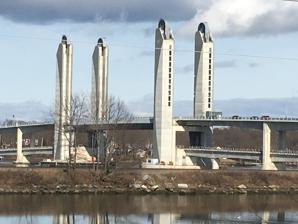
Building: Sarah Mildred Long Bridge
Country: United States of America
Year built: 1940
Bridge between Portsmouth, New Hampshire, and Kittery, Maine Sarah Mildred Long Bridge Seen from the New Hampshire side Coordinates 43°05′12″N 70°45′40″W / 43.086624°N 70.761052°W / 43.086624; -70.761052 Carries US 1 Byp. Crosses Piscataqua River Locale Portsmouth, NH , and Kittery, ME Official name Sarah Mildred Long Bridge Owner NHDOT & MaineDOT Maintained by Maine-New Hampshire Interstate Bridge Authority Characteristics Design Concrete lift bridge Total length 2,800 feet (850 m) Longest span 300 feet (91 m) No. of lanes Two Rail characteristics No. of tracks One Track gauge Standard History Designer Hardesty & Hanover Engineering design by Figg Engineering Constructed by Cianbro Corp. Opened March 30, 2018 Location The Sarah Mildred Long Bridge is a lift bridge spanning the Piscataqua River between Portsmouth, New Hampshire , and Kittery, Maine , carrying traffic of U.S. Route 1 Bypass . An original bridge by the same name was in operation from 1940 until 2016. A replacement span opened in March 2018. History The original Sarah Mildred Long Bridge was the third span to carry motor vehicle traffic between Maine and New Hampshire at Portsmouth, replacing a river crossing at its location dating from 1822. The bridge was the direct result of the work of the Maine-New Hampshire Interstate Bridge Authority, which had been formed in 1937. The major goal of the bridge project was to relieve congestion in downtown Portsmouth and Kittery, where U.S. Route 1 crossed the river via the Memorial Bridge , which had opened in 1923. The bridge was completed in 1940, a decade and a half before the United States embarked on construction of an ambitious Interstate Highway System . Original bridge The original Sarah Mildred Long Bridge, as seen from Kittery, ME Coordinates 43°05′09″N 70°45′39″W / 43.0859°N 70.76091°W / 43.0859; -70.76091 Carries US 1 Byp. Crosses Piscataqua River Locale Portsmouth, NH , and Kittery, ME Official name Sarah Mildred Long Bridge Maintained by Maine-New Hampshire Interstate Bridge Authority ID number 021702510010800 Characteristics Design Steel truss lift bridge Total length 854.7 m (2,804 ft) Width 9.1 m (29.9 ft) Clearance above 5.09 m (16.7 ft) Clearance below 41 m (134.5 ft) (Lift span open) History Opened November 8, 1940 Closed August 24, 2016 Statistics Daily traffic 14,000 (2014) 14,900 (1990) Location The original Sarah Mildred Long Bridge was a double-deck truss bridge , with a road deck above and a railroad bed below. Upon its dedication in 1940 the structure was simply known as the Maine-New Hampshire Bridge , later the Maine-New Hampshire (Interstate) Bridge . It was renamed in 1987 to honor Sarah Mildred Long, a 50-year employee of the Maine-New Hampshire Interstate Bridge Authority who rose from a secretary at its creation in 1937 to executive director. [ when? ] The bridge featured two separate movable spans, the central auto-bearing main lift and a retractable bridge for rail traffic near the Kittery shore. When not in use, the rail span lifted up and retracted south atop its own tracks inside the trusswork. The main span lifted on an as-needed basis for ocean-going commercial traffic, and on a varying set schedule for recreational craft unable to pass beneath the rail span, which was left in an open position by default to accommodate small boats and minimize interruption of auto traffic caused by raising the lift. From 1960 until 1972, the U.S. Route 1 Bypass filled a gap in Interstate 95 , linking traffic traveling the otherwise unconnected New Hampshire Turnpike and Maine Turnpike . Although most of the bypass is four lanes wide, the bridge had only a three-lane roadbed, with traffic on the center lane originally switching direction depending on load. This, combined with being a drawbridge, placed the bridge far below Interstate Highway standards . The turnpikes, and I-95, did not directly connect until the opening of the "high level" Piscataqua River Bridge and the extensions of I-95 leading to it in the early 1970s. In the decades leading to the bridge's closure, vehicular traffic had been reduced to just two lanes. On October 12, 1989, a worker was killed when he was riding on a counterweight as the bridge closed and he was crushed against the bridge's superstructure. On April 1, 2013, a large tanker struck the bridge, causing severe structural damage and leading to a temporary closure of vehicular traffic. As the original Memorial Bridge had been closed in October 2011 and its replacement was under construction, the Piscataqua River Bridge was the only bridge between Kittery and Portsmouth remaining open. The bridge was repaired and re-opened to vehicle traffic on May 13, 2013. On August 21, 2016, the bridge became stuck in the closed position due to a mechanical failure after a shift in one of its trunnions caused a sheave and thrust block in the south tower to jam. On August 22, officials managed to partially raise the main span to allow shipping to pass under, which is given priority by federal law over road traffic. It was deemed unsafe to resume regular lifting, and with NHDOT and MaineDOT officials determining repairs would cost $1 million and take at least six weeks (and permanent closure just four weeks after the earliest possible re-opening), a decision was made to leave the span partially open until demolition. The premature closure of the bridge was announced on August 24, 2016. Major demolition began with the overnight removal of the center span on October 14, 2016. Removal of the bridge's towers followed, with a goal of removing both towers by November 18, 2016, completed in April 2017. Railroad The railroad track that ran across the bridge was originally part of the Boston & Maine Railroad , which connected to South Berwick, Maine , via an easement that is now Maine Route 236 . In addition to replacing a vehicular span, the bridge absorbed the traffic of a railroad trestle located just upriver which had collapsed on September 10, 1939. It had been weakened when a caisson used in the construction of the new bridge dragged its anchor cables, which pulled out several of the trestle's bents, [ clarification needed ] sending B&M engine No. 3666 and a baggage car to the bottom of the river, where they remain. The tracks led to Kittery Junction, at which point one route split off towards York, Maine , on the York Harbor and Beach Railroad, while the other fork led to the Portsmouth Naval Shipyard in Kittery. The York Harbor and Beach branch was abandoned in 1925, leaving only the shipyard branch still in service. That branch is primarily used for the transportation of nuclear materials. Present bridge Construction of a $158.5 million replacement bridge began in January 2015, scheduled to open to traffic in September 2017. The original bridge had been set to close in November 2016, but was moved up to August 21, 2016, by a mechanical problem that would have cost $1 million to repair. The new structure was designed by a joint venture of Hardesty & Hanover and Figg Engineering and constructed by Cianbro Corp . Rather than being constructed of structural steel, the bridge employs cantilevered , post-tensioned concrete spans, allowing eleven fewer piers than the original and an improved ability to absorb ship impact. Its vertical clearance of 56 feet (17 m) when closed to " IC -standard" is approximately 35 feet (11 m) higher than the original bridge, allowing an estimated 68% fewer openings. The bridge deck also has wider shoulders for bicycle lanes. An award of $25 million was made by the U.S. Department of Transportation for the railroad portion of the work, reflecting its role in supporting the Portsmouth Naval Shipyard downriver. The result is a dual-purpose single 300-foot (91 m) lift span with an integrated set of rails, which lowers to railroad level when rail traffic must cross. The new bridge was scheduled to open on September 1, 2017, but construction delays pushed this back into 2018. Maine and New Hampshire's DOT officials maintain the bridge was "commissioned" in late January 2018 following several simulated lifting scenarios, allowing the states to take possession. The replacement bridge was officially opened on March 30, 2018. In March 2019, the project was recognized as New Hampshire's most outstanding engineering achievement of the prior year by the American Council of Engineering Companies (ACEC). The project was also one of 16 finalists for ACEC's national award. Gallery Original bridge Seen from the Memorial Bridge , Piscataqua River Bridge behind Movable rail bed Nuclear fuel transport train leaving Kittery Seen from Portsmouth Present bridge Seen from the Maine side Incomplete rail bed as of April 2018 Bridge and ramps, from the New Hampshire side See also List of bridges documented by the Historic American Engineering Record in New Hampshire Engineering portal Transport portal References